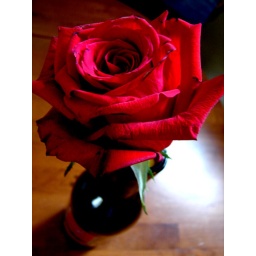
We've got this rose sitting in a wine bottle on our kitchen table. Just because.